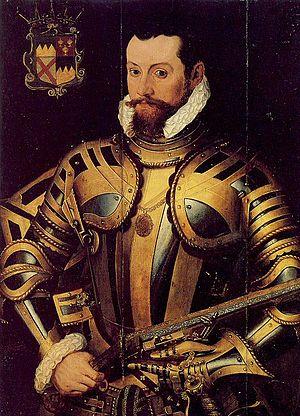
Le titre de comte puis de duc d'Ormonde appartenait à la famille Butler, d'origine anglo-normande, présente en Irlande depuis 1185.